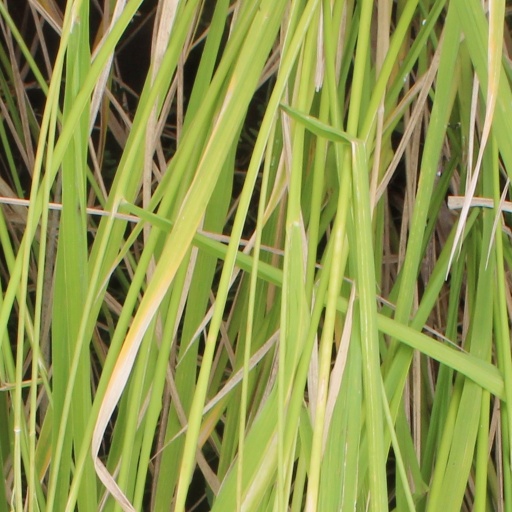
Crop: rice